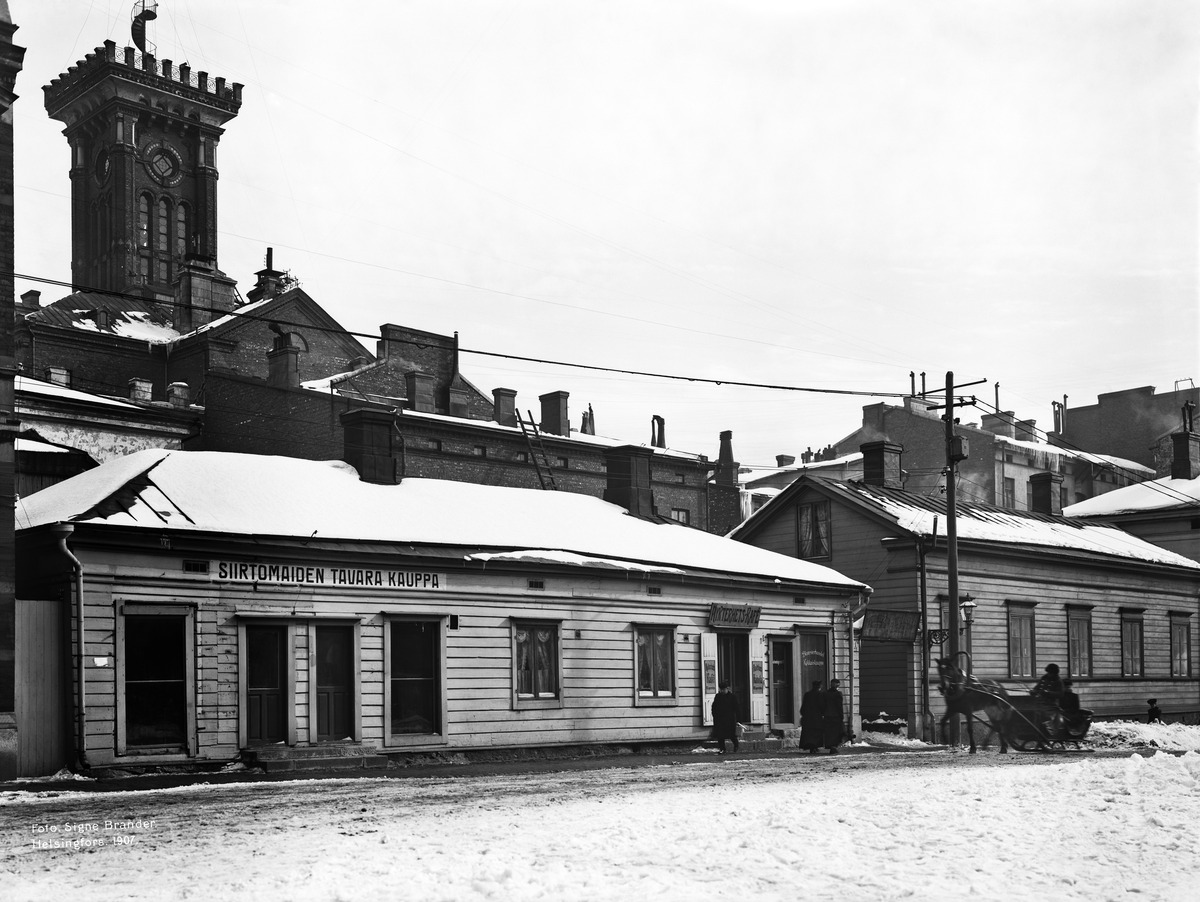
Erottajankatu 11, 9, 7
sisällön kuvaus: Erottajankatu 11, 9, 7. Taustalla pääpaloaseman (Erottajan pelastusasema) torni. mustavalkoinen
Kuvaaja: Brander, Signe, valokuvaaja
Ajankohta: kuvausaika 1907
Paikka: Suomi, Uusimaa, Helsinki, Kaartinkaupunki Helsinki, Erottajankatu 11, 9, 7
Aiheet: puurakennukset, liikehuoneistot, kahvilat, hevosajoneuvot